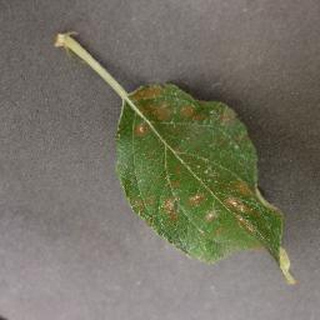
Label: apple_cedar_apple_rust